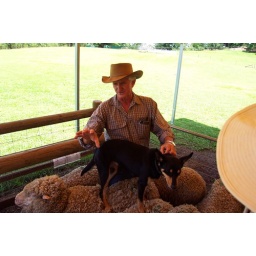
Yard dogs herd the sheep by standing on them when the sheep are in the pen (&amp;quot;yard&amp;quot;).